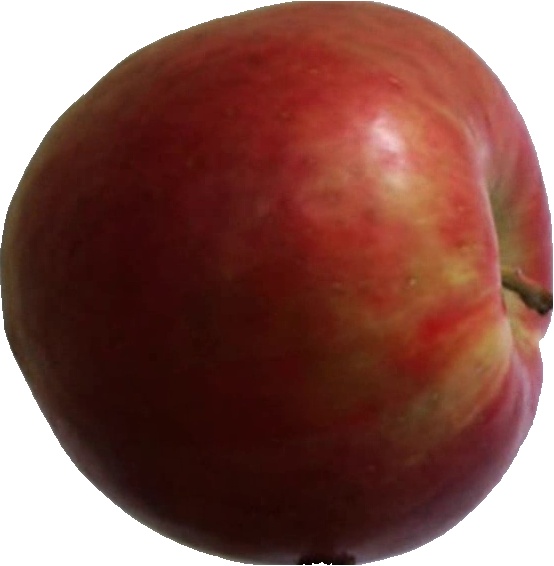
Label: apple_crimson_snow_1